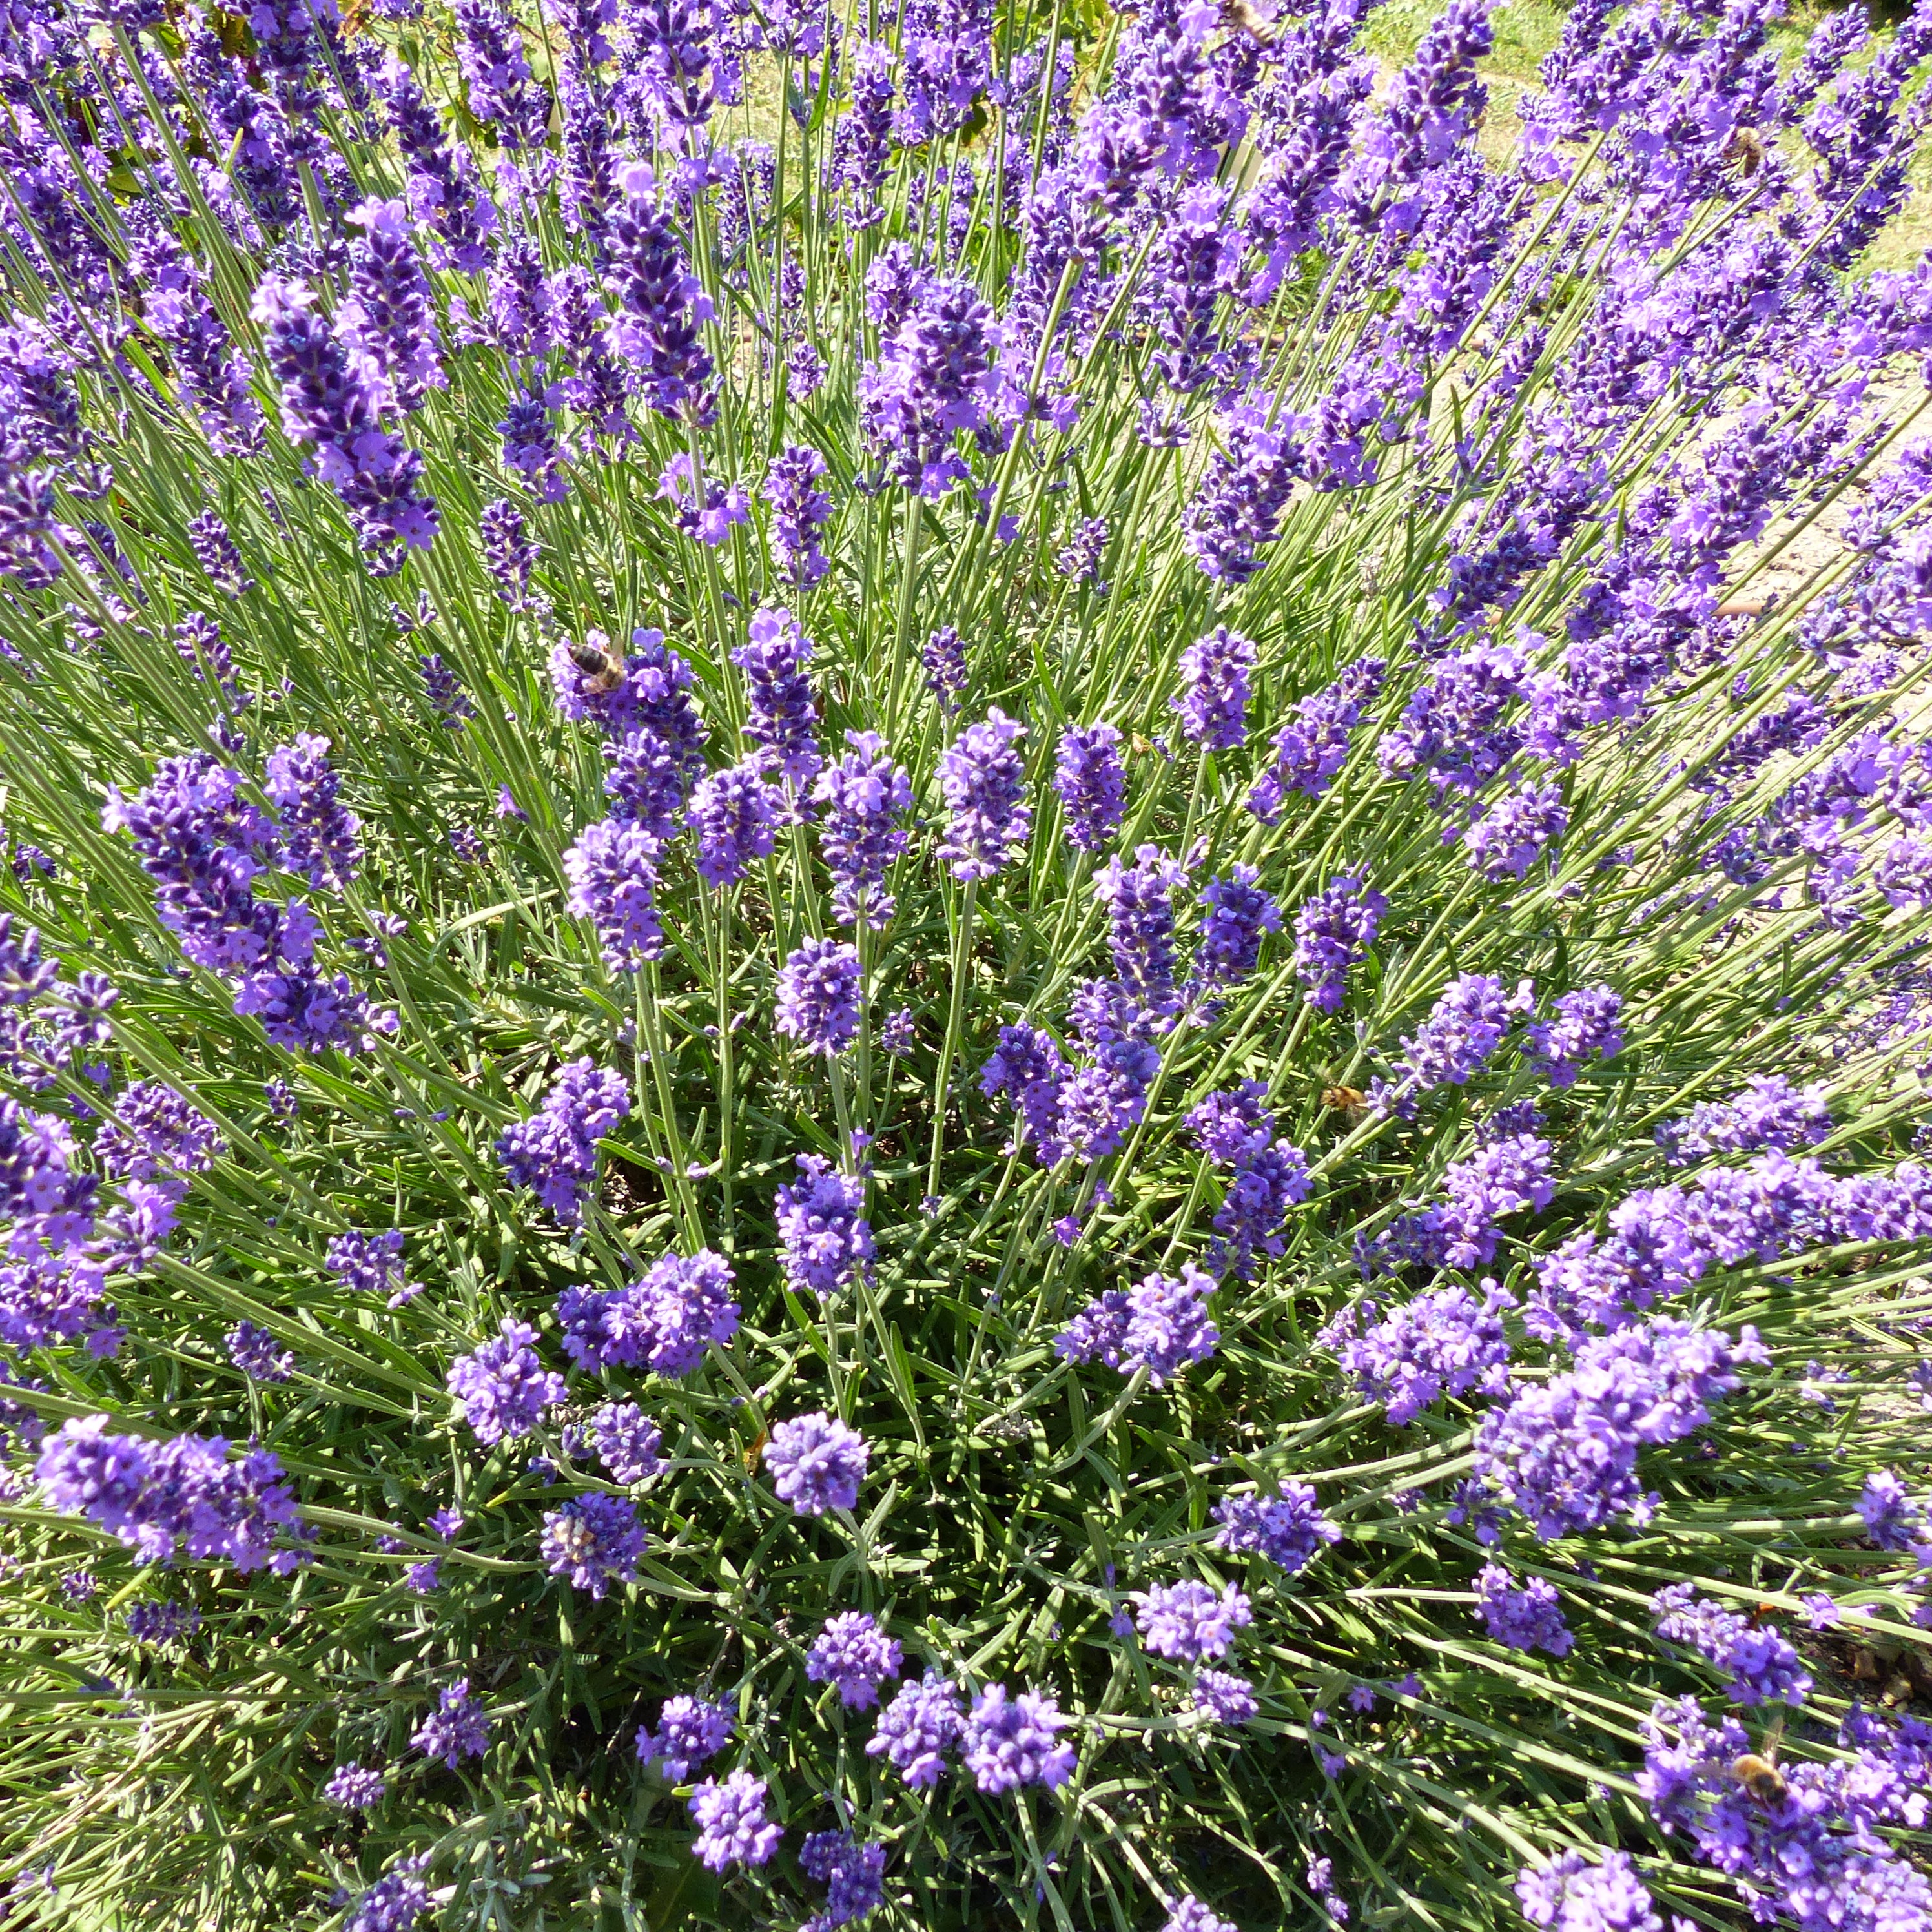
nature, plant, flower, purple, herb, flora, lavender, wildflower, shrub, flowering, perfume, flowering plant, annual plant, land plant, english lavender, breckland thyme, french lavender, hyssopus